Cayenne

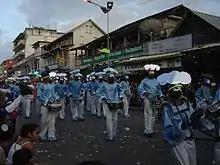
Carnival parade in the streets of Cayenne in 2006.

The "village chionois" (Chinese Village) in Cayenne is located on the edge of the city's center along the Cayenne River. Colloquially known as "la" "Crique" or "Chikago", the neighborhood is reportedly a top destination for internal migration from elsewhere in French Guiana.